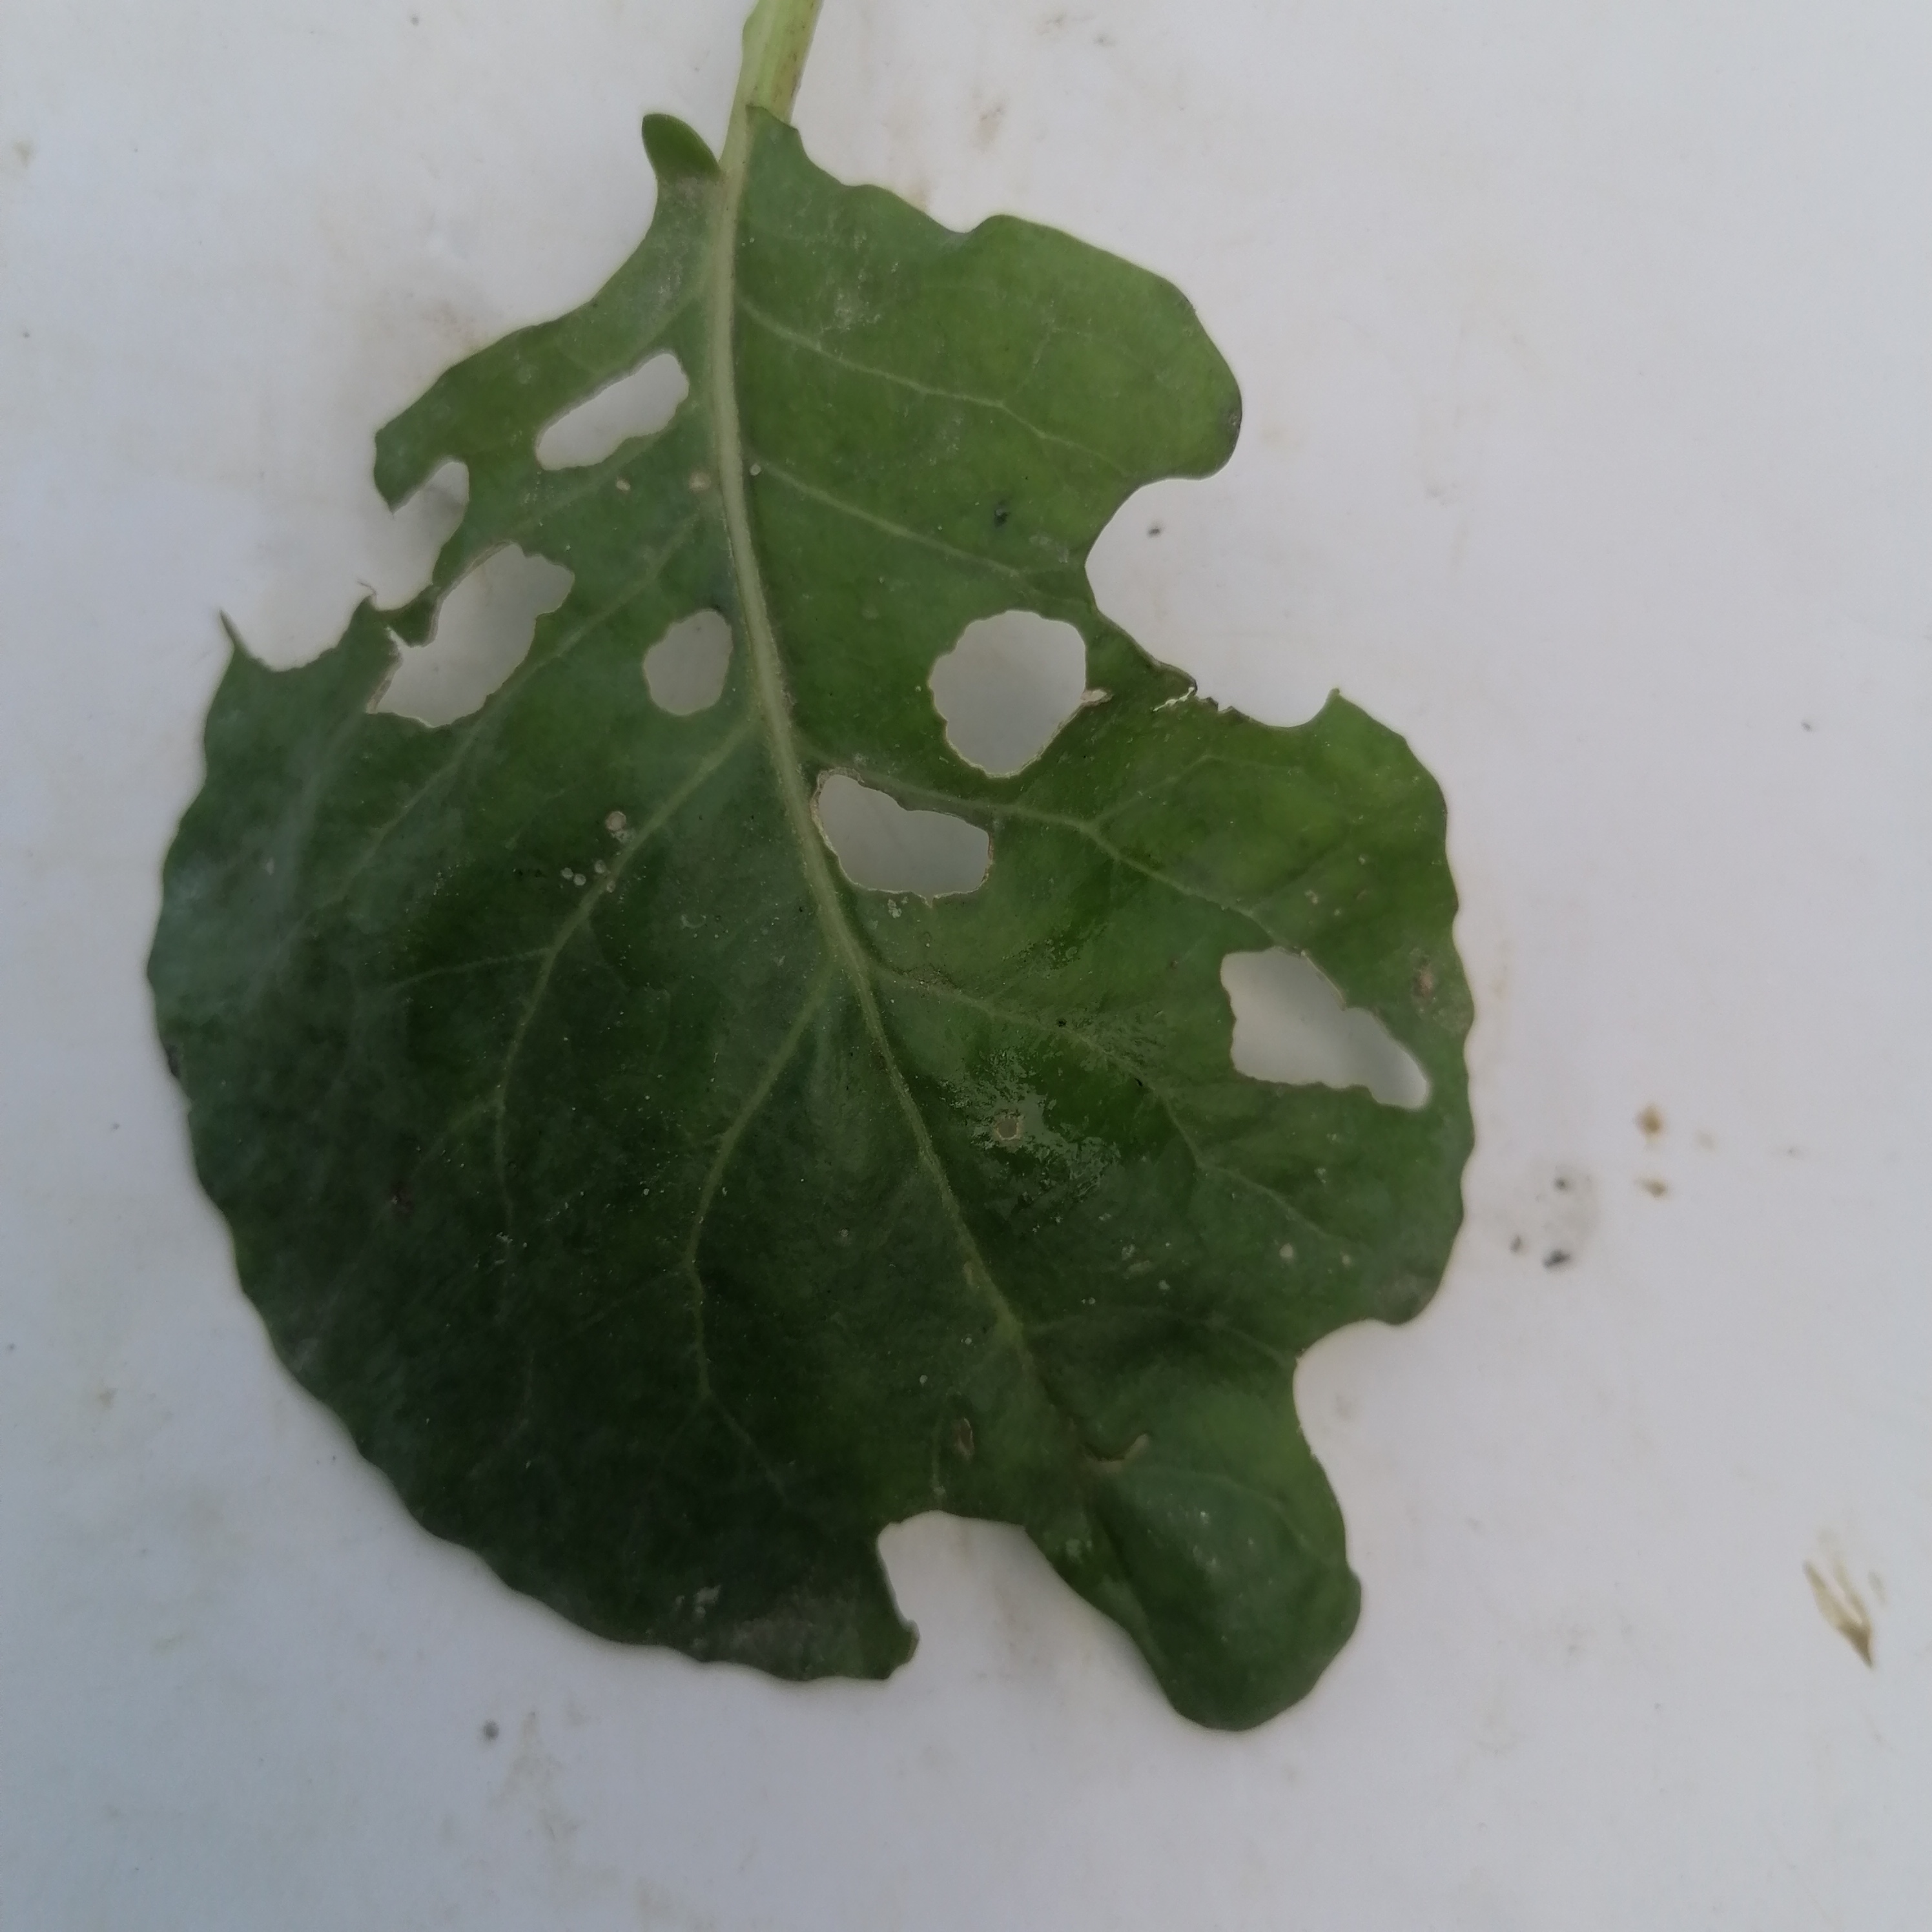
Label: Insect Hole